Bleeding Kansas

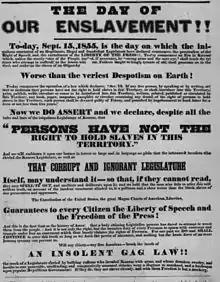
1855 Free-State poster

At the same time, Northern abolitionists encouraged their own supporters to move to Kansas in the effort to make the territory a free state, hoping to flood Kansas with so-called "Free-Soilers" or "Free-Staters". By far the most famous of these, and their leader, was John Brown of Leavenworth, who moved from Ohio. Many citizens of Northern states arrived with assistance from benevolent societies such as the Boston-based New England Emigrant Aid Company, founded shortly before passage of the Kansas–Nebraska Act with the specific goal of assisting anti-slavery immigrants to reach Kansas Territory. In a colorful story that may be legend, the abolitionist minister Henry Ward Beecher, Harriet Beecher Stowe's brother, shipped them Sharps rifles in crates labelled "Bibles"; they became known as Beecher's Bibles. Despite boasts that 20,000 New England Yankees would be sent to the Kansas Territory, only about 1,200 settlers had emigrated there by the end of 1855. Nevertheless, aid movements like these, heavily publicized by the Eastern press, played a significant role in creating the nationwide hysteria over the fate of Kansas, and were directly responsible for the establishment of towns which later became strongholds of Republican and abolitionist sentiment, including Lawrence, Topeka, and Manhattan, Kansas.